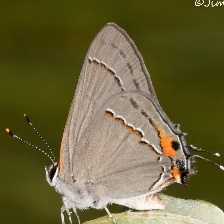
Species: GREY HAIRSTREAK
Butterfly family (ImageNet category): lycaenid_butterfly